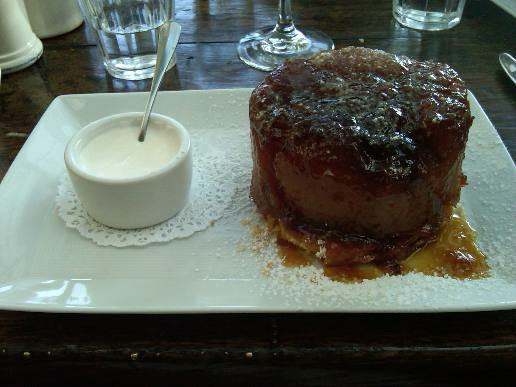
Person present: No